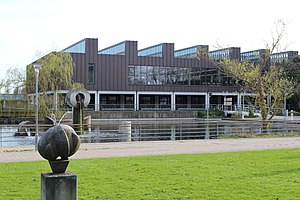
Albertslund
Albertslund Bibliotek
Alb Bibliotek
Albertslund er en bydel i Storkøbenhavn med 27.586 indbyggere. Bydelen er beliggende 15 kilometer vest for Københavns centrum mellem Glostrup og Taastrup. De gamle landsbyer, Risby, Vridsløselille, Herstedvester og Herstedøster udgør nu mindre bydele i Albertslund.